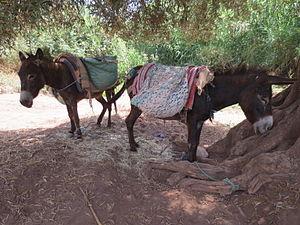
Ouzoud Falls
Les cascades d'Ouzoud sont des chutes d'eau d'environ 110 m de haut, sur trois paliers, sur un site géologique pittoresque de l'oued Ouzoud, à 1060 m d'altitude du massif de l'Atlas, entre le Moyen Atlas et le Haut Atlas, au Maroc. Ce vaste site est un important lieu touristique marocain, à 30 km d'Azilal, 120 km de Béni Mellal, et 150 km au nord-est de Marrakech.